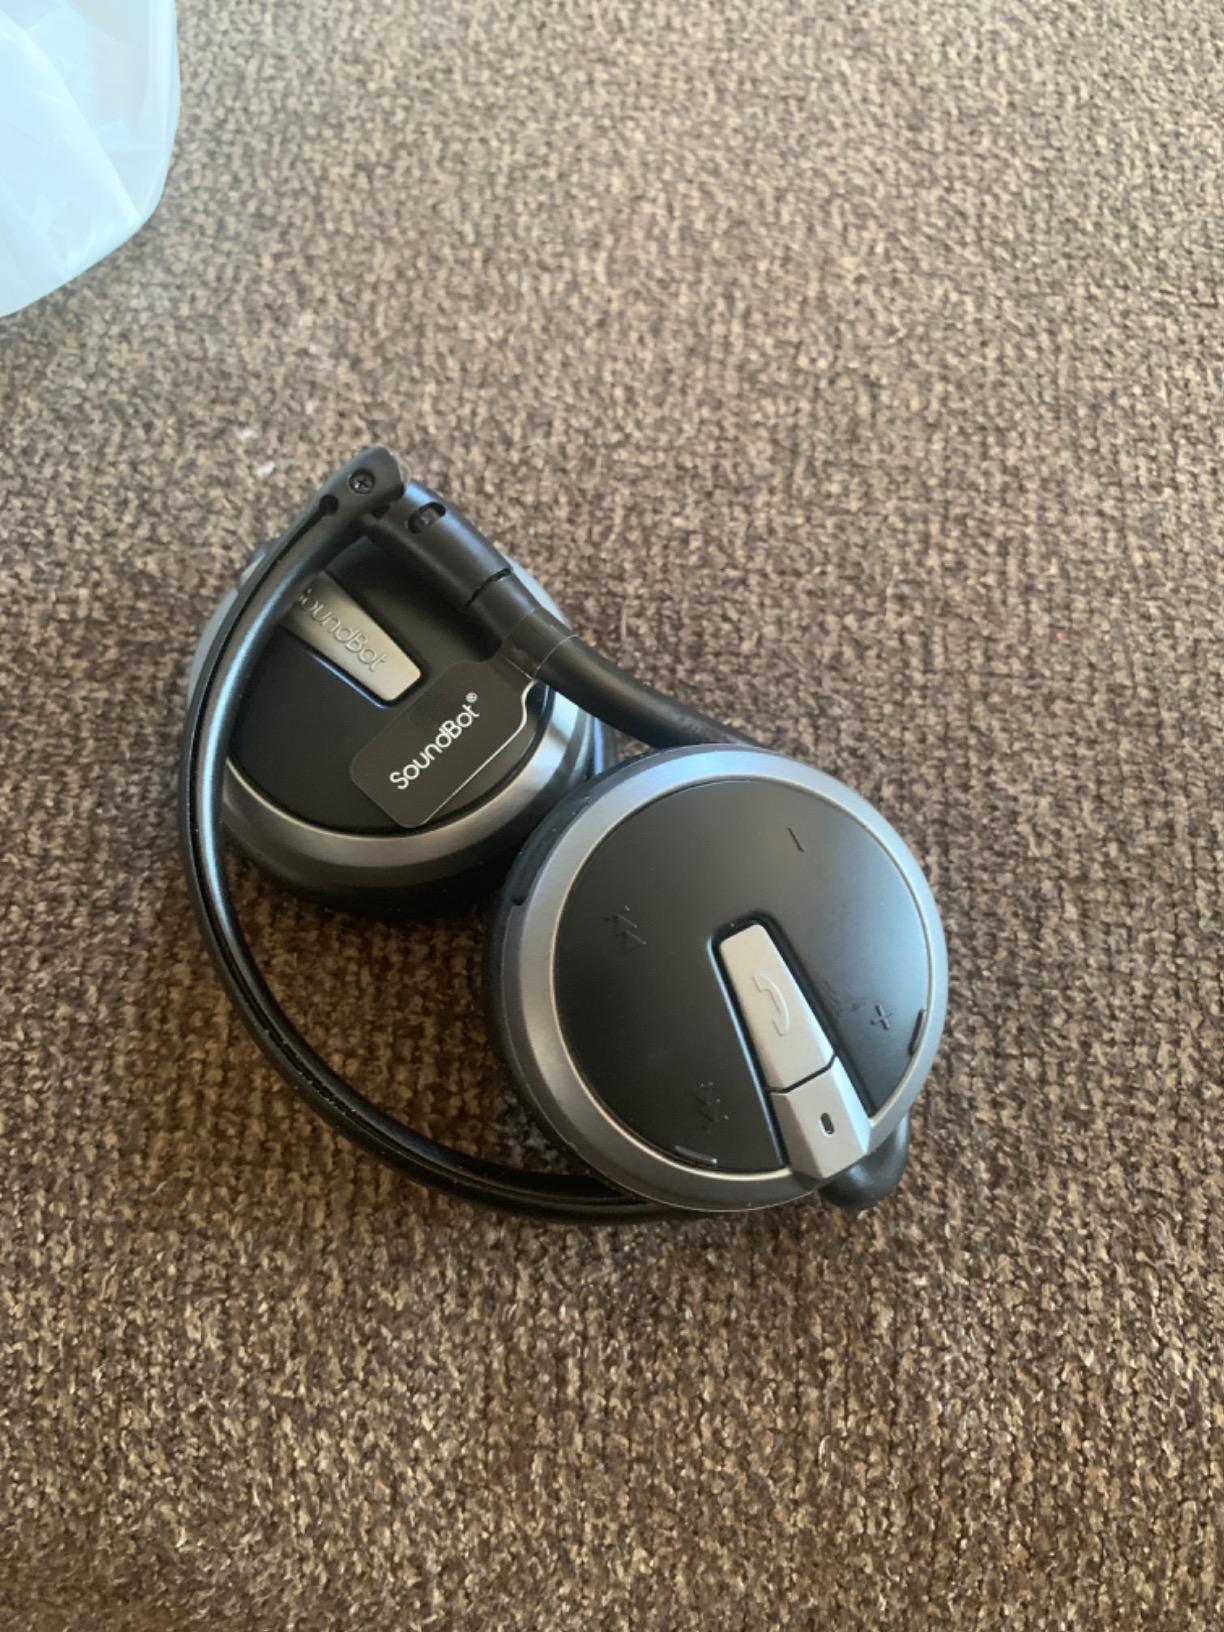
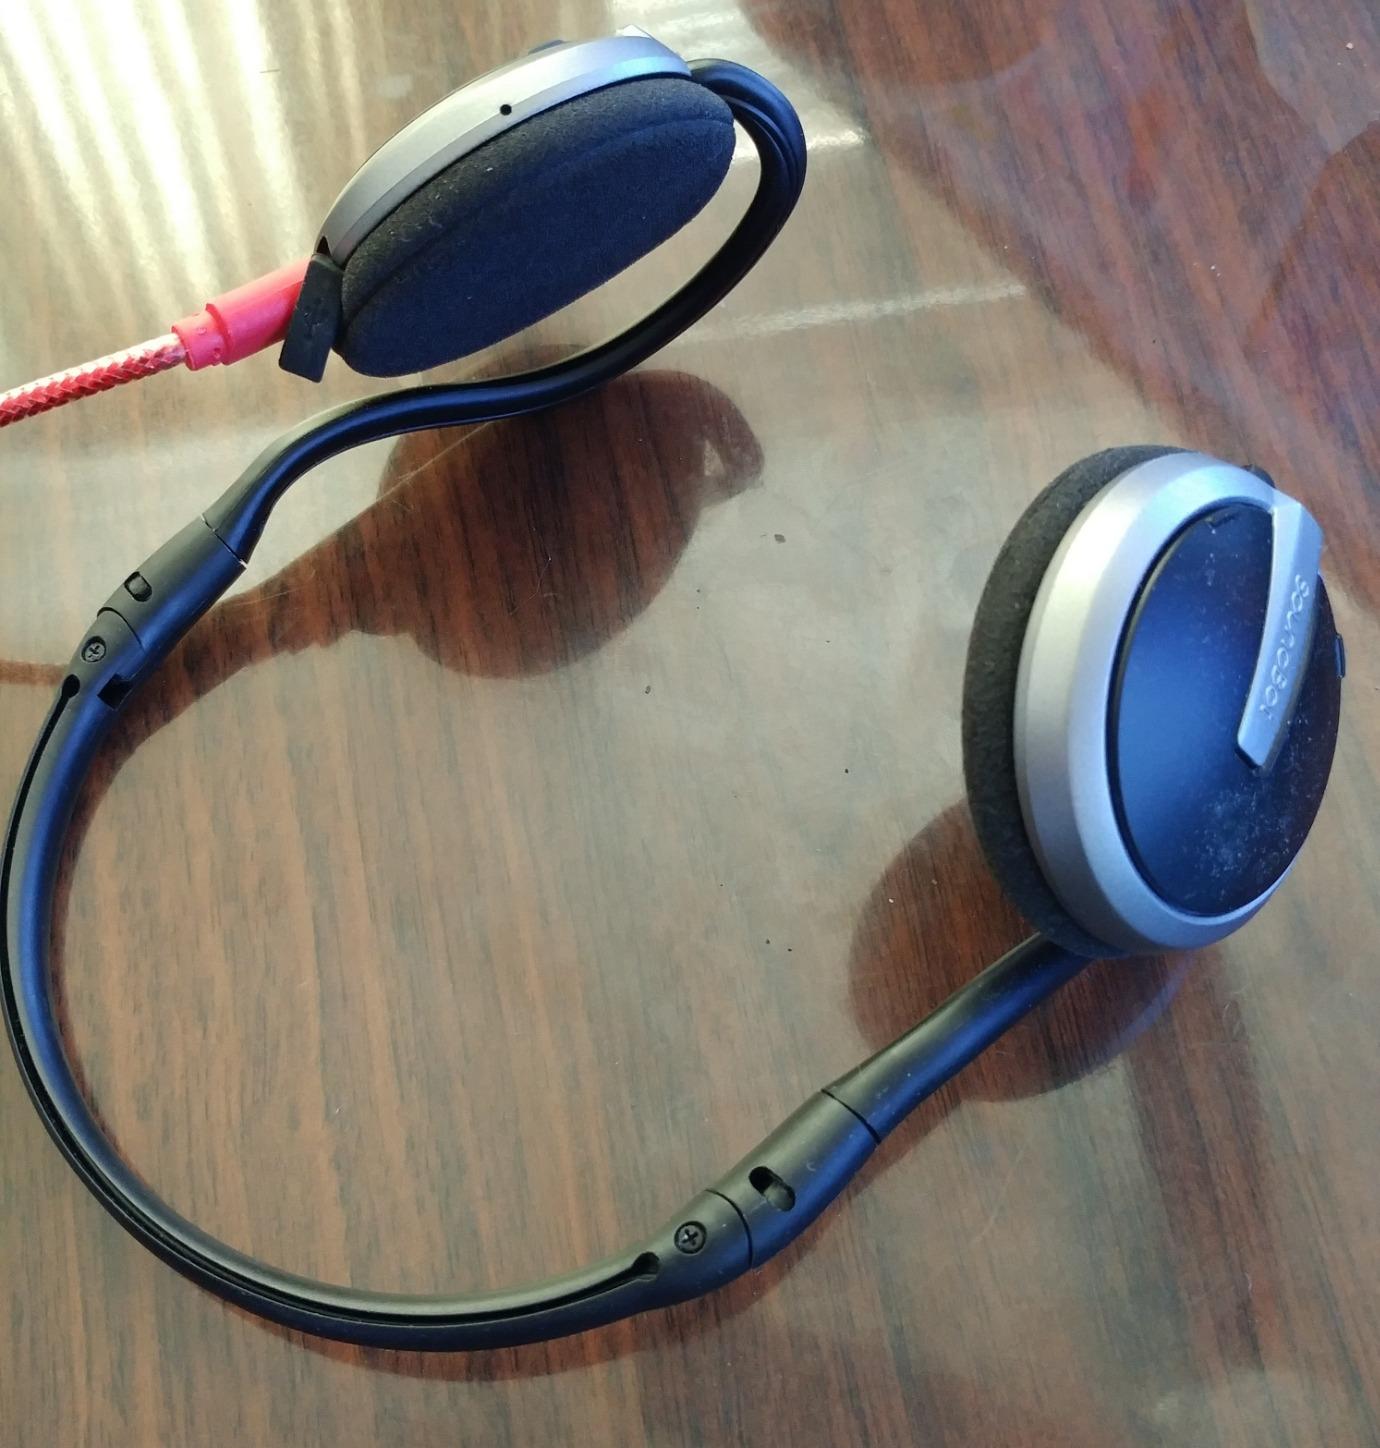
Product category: headphones
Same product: yes